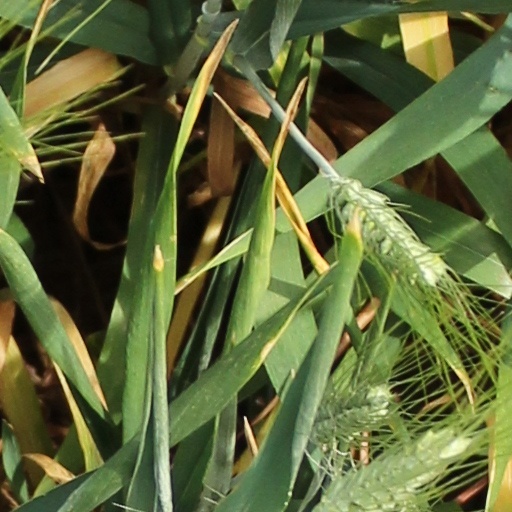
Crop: wheat